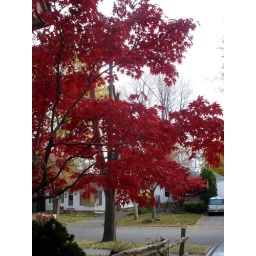
tree in red